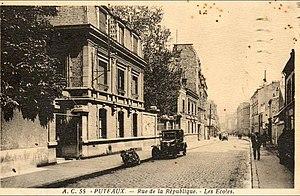
Puteaux.Rue de la République
La rue de la République est une voie de communication située à Puteaux. Son tracé correspond à celui de la route départementale 4.